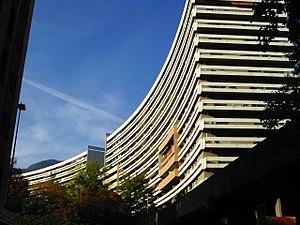
La morphologie urbaine de Grenoble peut être définie comme l’ensemble des formes que prend la ville ou son agglomération sous la double influence de son site géographique et de l’histoire de son développement. L'agglomération de Grenoble est la 11ᵉ aire urbaine française en 2011, et représente une zone de 2 621 km² pour 675 122 habitants. Grenoble, la ville principale, représente un peu moins du quart de ses habitants, et moins d'un pour cent de sa superficie.